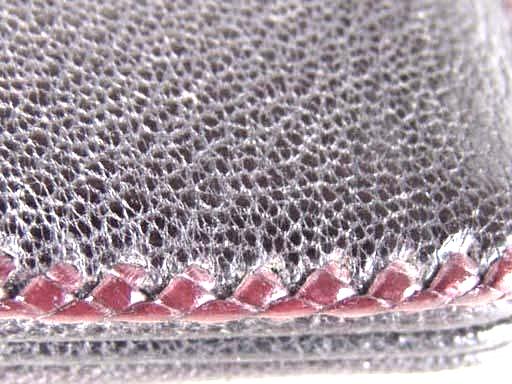
Material: leather